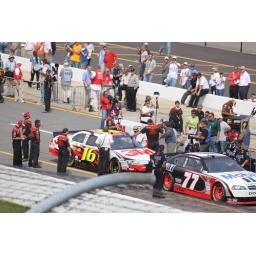
Greg Biffle cat in the hat at window